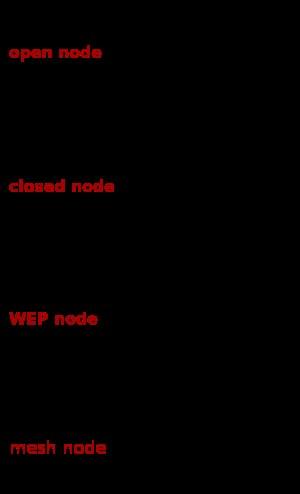
Le CraieFiti est un concept moderne de signalisation public, sur les murs ou sur les sols, de la présence de réseaux Wifi accessible gratuitement.